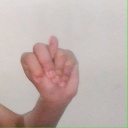
अक्षर: न